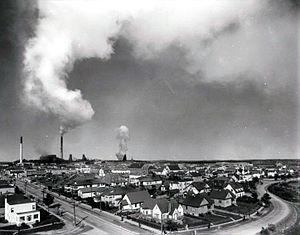
La ville de Noranda en 1942
Noranda est le nom d'une ancienne ville du Québec. En 1986, Noranda a fusionné avec la ville de Rouyn pour former la ville de Rouyn-Noranda. Noranda est aujourd'hui un quartier de la nouvelle ville.
La synagogue de Rouyn-Noranda, située au Québec, Canada, fut construite en 1948 sous le nom de Beit Knesset Israel en hébreu ou Kneseth Israel Congregation en anglais par la Rouyn-Noranda Hebrew Congregation. Une première synagogue en bois avait été construite auparavant en 1932 au même endroit. Elle ferma ses portes comme lieu de culte juif en 1972.
Rouyn-Noranda est une ville-MRC et depuis 1966, le chef-lieu de la région administrative de l'Abitibi-Témiscamingue à l'ouest du Québec, au Canada. Son économie est actuellement basée sur l'exploitation et transformation des ressources minières et forestières, la fabrication d'équipements pour ces industries et un secteur tertiaire développé, dont les services administratifs.